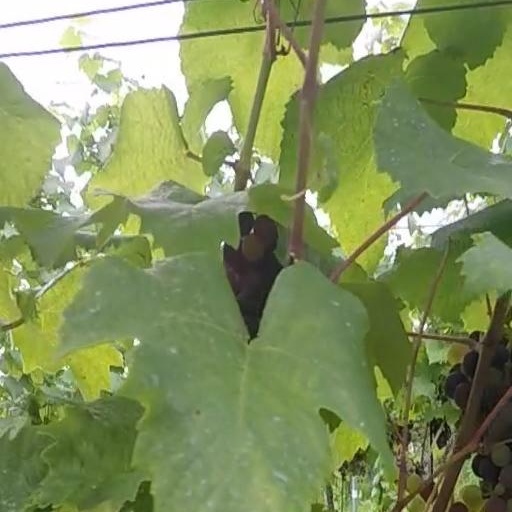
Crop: grape